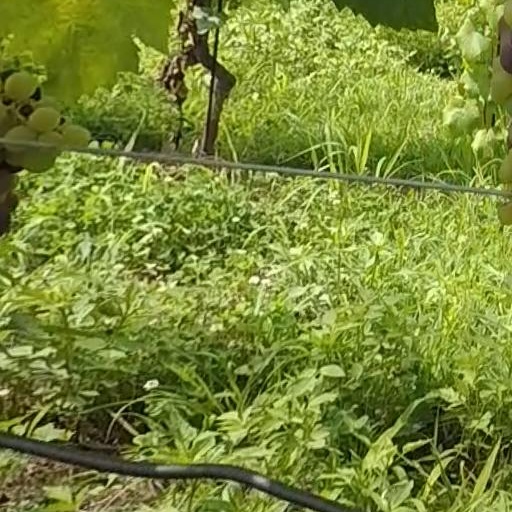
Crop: grape